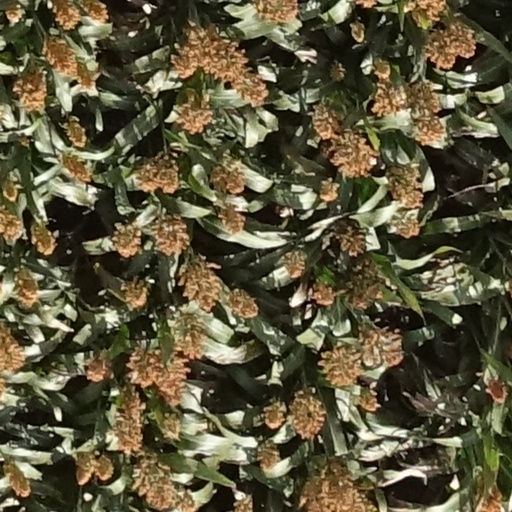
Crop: sorghum